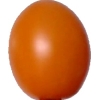
Label: tomato_cherry_orange